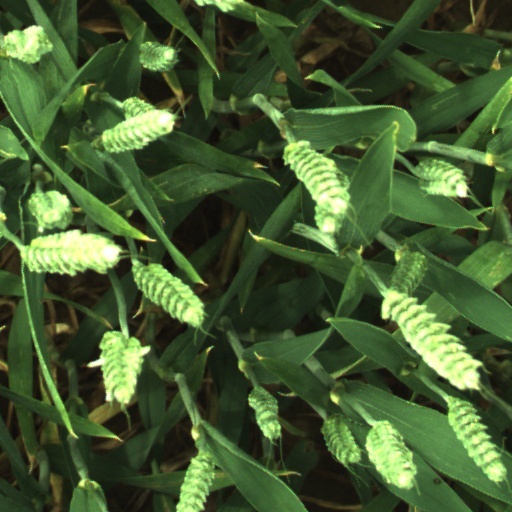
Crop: wheat